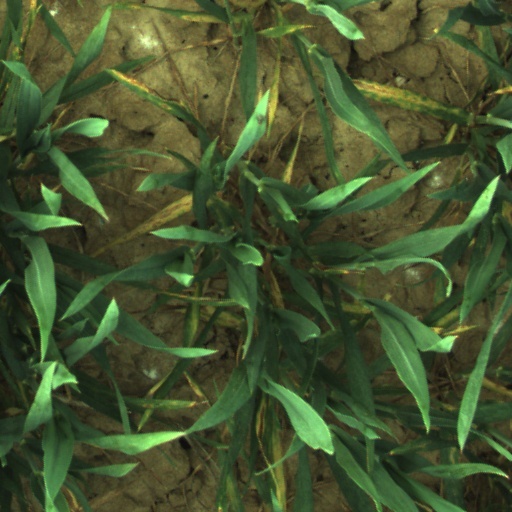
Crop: wheat